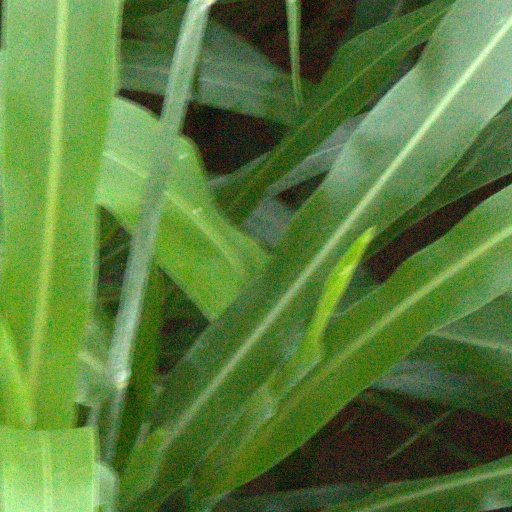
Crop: sorghum